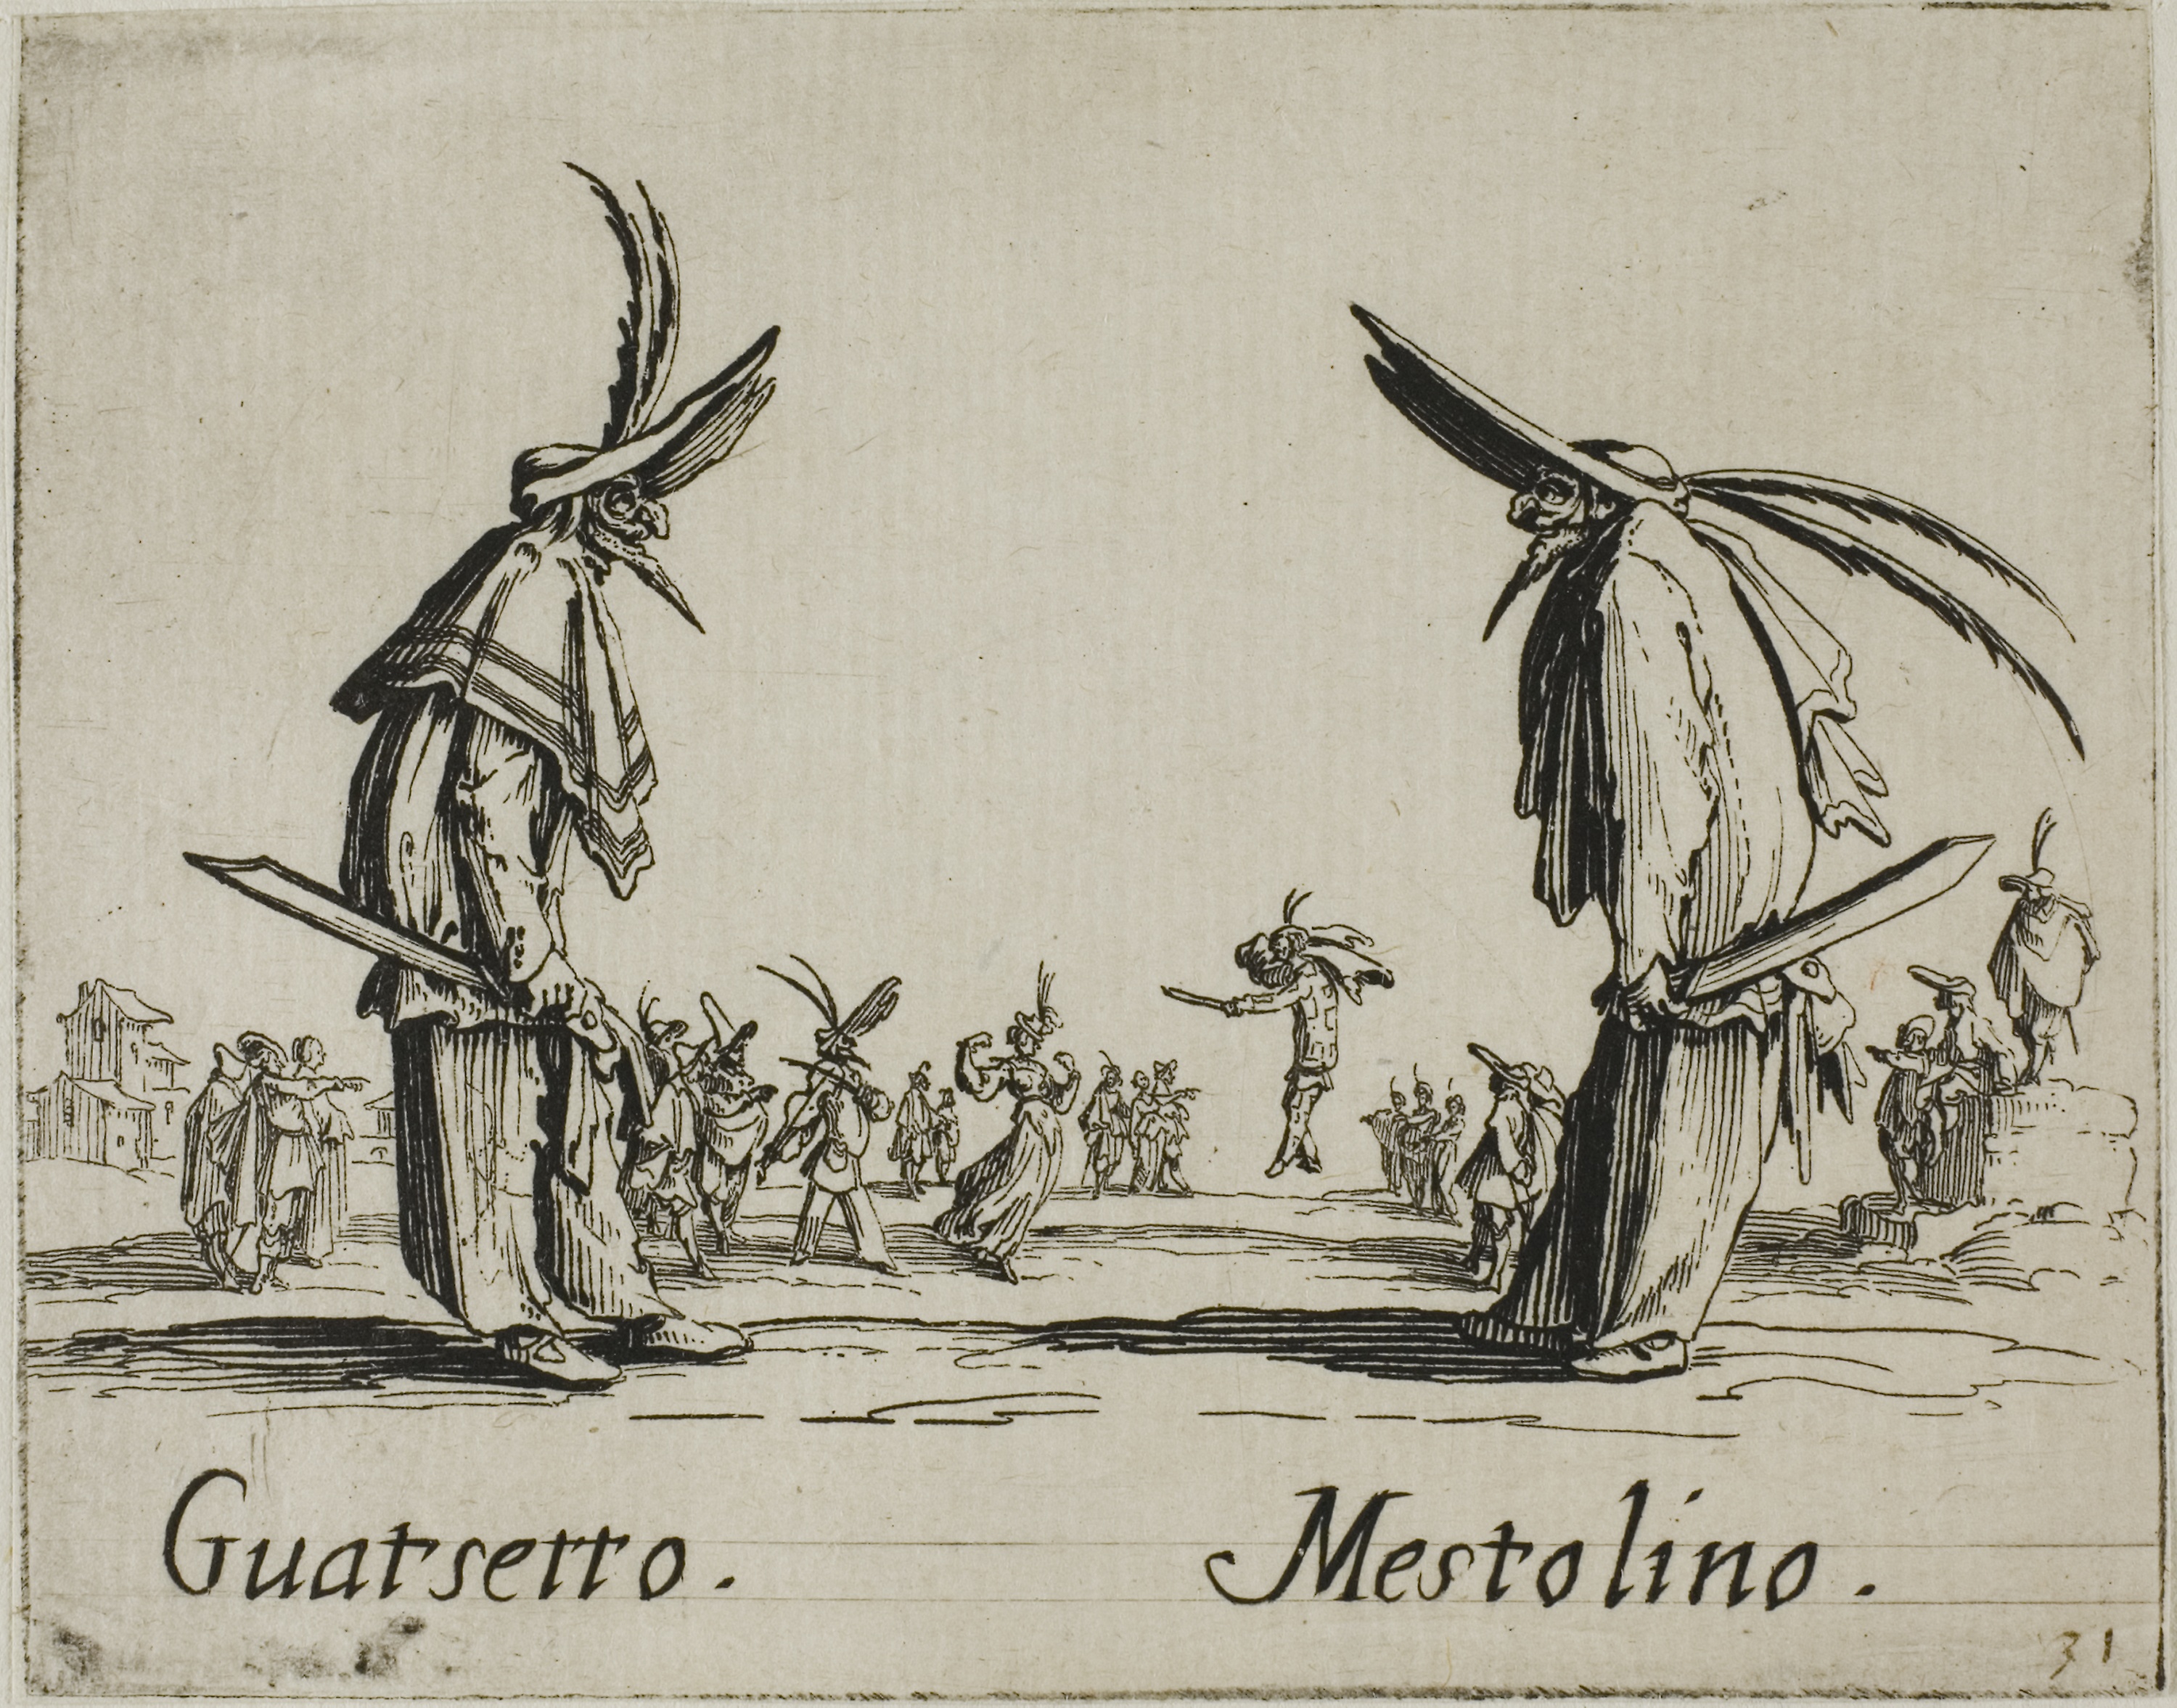
mammal, fauna, cartoon, art, illustration, history, drawing, tree, paper, font, sketch, visual arts, horn